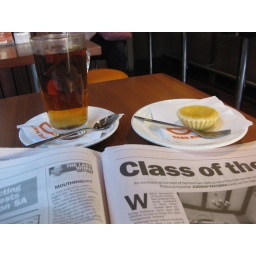
sat in Bean bar, sipping a cuppa tea &amp;amp; enjoying lemon tart while waiting for the bus to come.